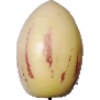
Label: pepino